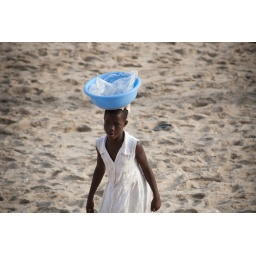
Black girl at Kokrobite Beach near Accra selling bags of pure water.